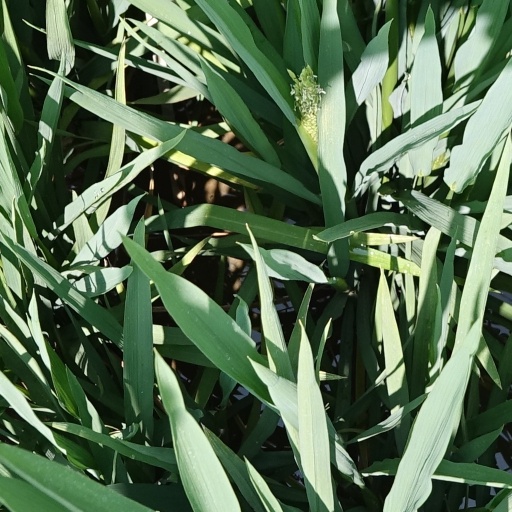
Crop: rice